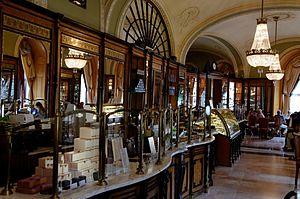
Intérieur du café Gerbeaud, Budapest
La Maison Gerbeaud est un édifice abritant les locaux de la pâtisserie Gerbeaud et de la brasserie Gerbeaud, dans le 5ᵉ arrondissement de Budapest. L'établissement est situé dans le quartier de Belváros, sur Vörösmarty tér. Il porte le nom d'Émile Gerbeaud, chocolatier hongrois originaire de Genève.
Budapest est la plus grande ville et la capitale de la Hongrie. Elle se situe en aval du coude du Danube entre le massif de Transdanubie et l'Alföld. Ses habitants sont les Budapestois.